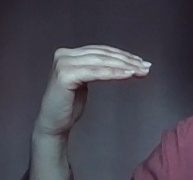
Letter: haa